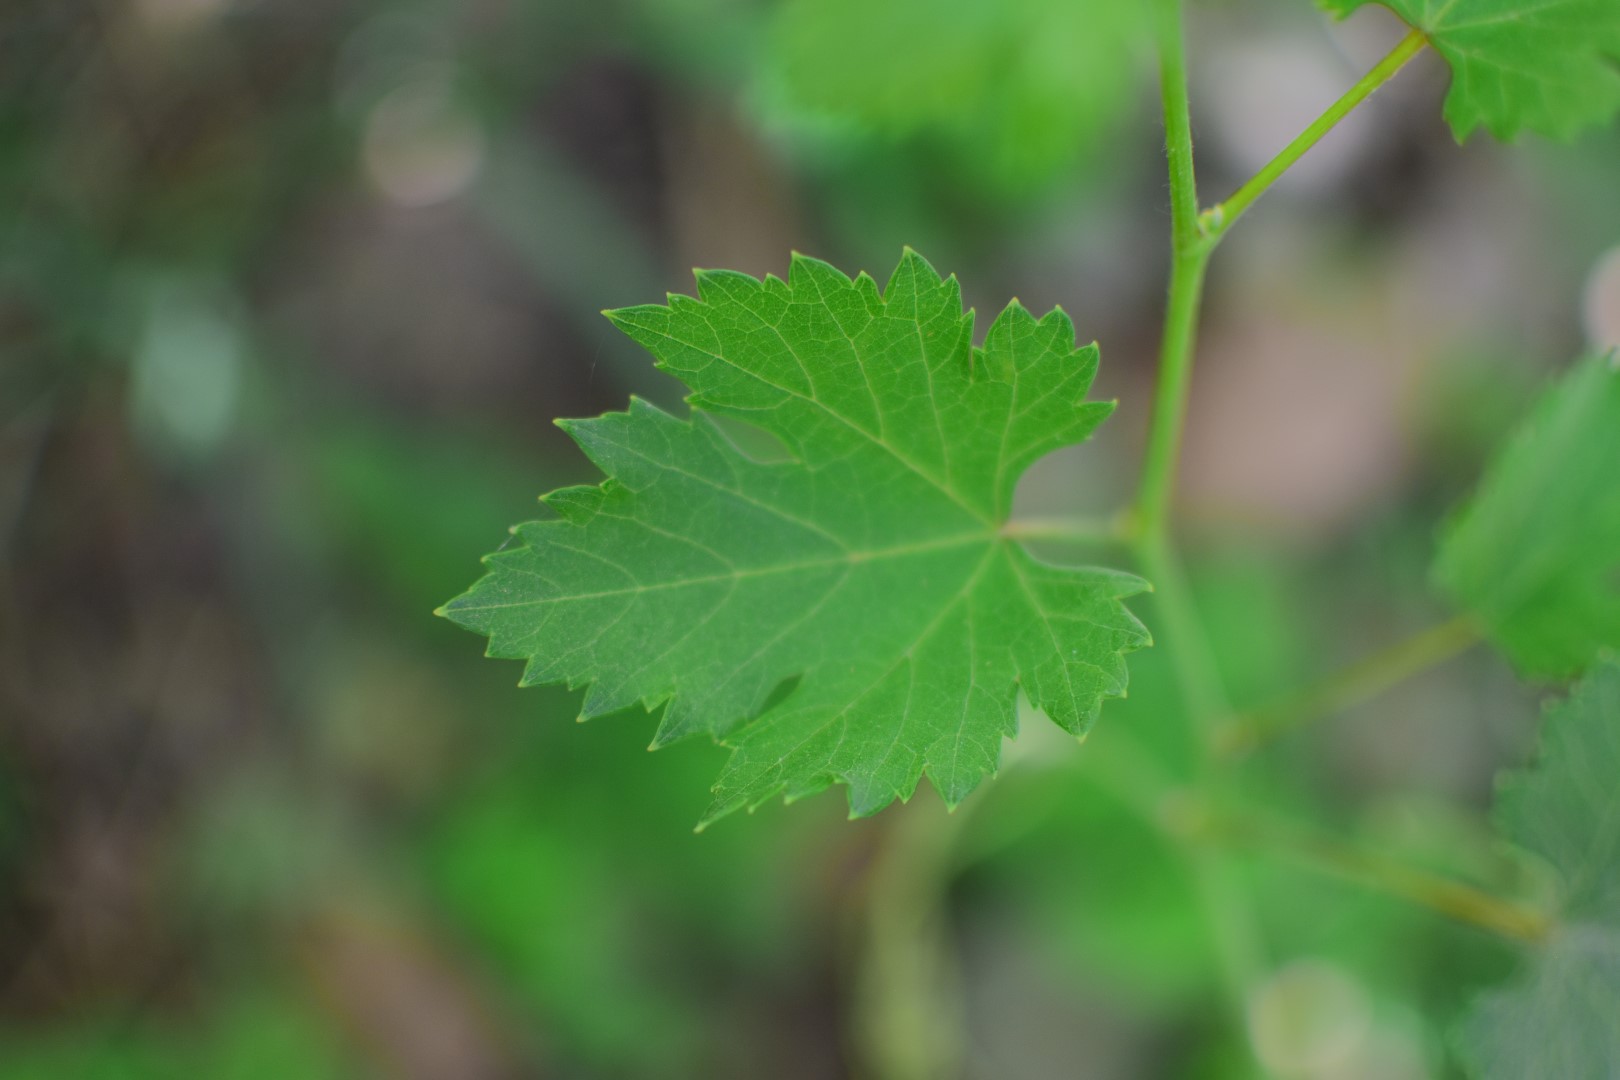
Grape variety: Halawani